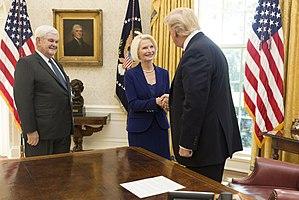
Newton Leroy McPherson dit Newt Gingrich, né le 17 juin 1943, est un homme politique, écrivain et conseiller américain.